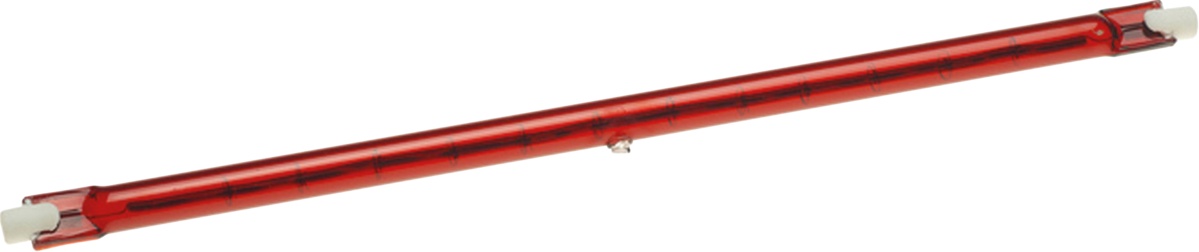
Knightsbridge: HEOT1300W, 1300W Quartz Heater Tube, R7s Base, Shortwave Infrared, 254mm, 3000h Lifespan
Introducing the 1300W Quartz Heater Tube, the perfect replacement lamp for HEOD1309BK and HEOD1309W. 1.3kW Quartz shortwave infrared R7s double ended heat lamp. Compact size of 254mm for easy installation. Impressive lifespan of 3000 hours. Key specifications include: IP Rating: IP20 Construction: Glass Primary Voltage: 230V 50Hz Ensure compliance with all relevant electrical standards.
Brand: Knightsbridge
Category: Home & Garden > Household Appliance Accessories > Furnace & Boiler Accessories > Furnace & Boiler Fixing Kits